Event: Nepal Earthquake
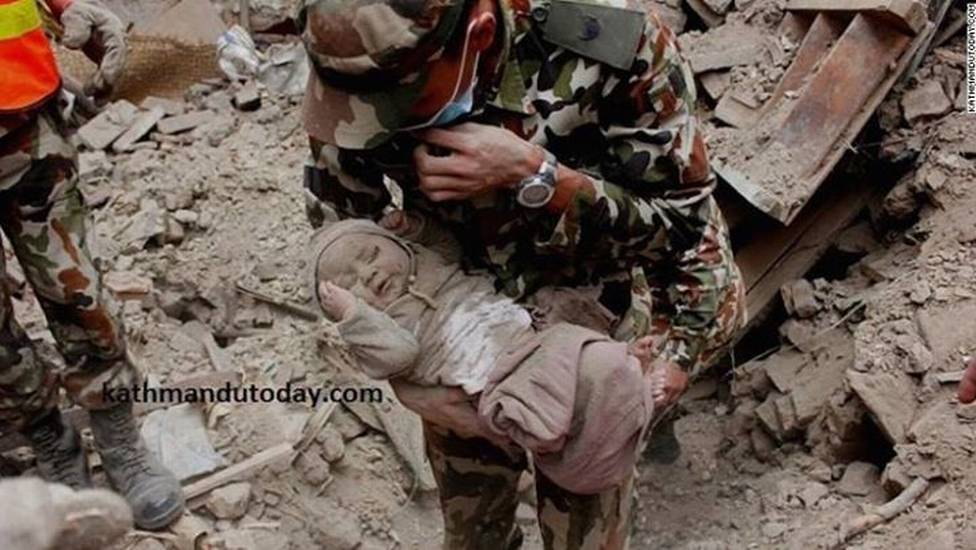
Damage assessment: damage